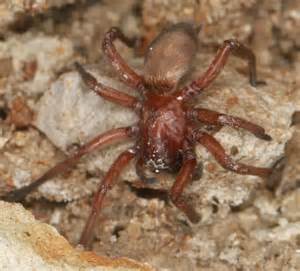
Label: spider